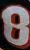
Number: 8